Steve Goldstein (diplomat)

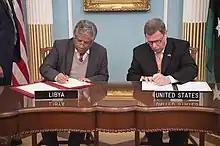
Goldstein (right) signs a Memorandum of Understanding on cultural property protection with Libya in 2018

Goldstein spent eight years working as a press secretary and chief of staff for several members of Congress, including Manuel Lujan and Ronald Machtley.